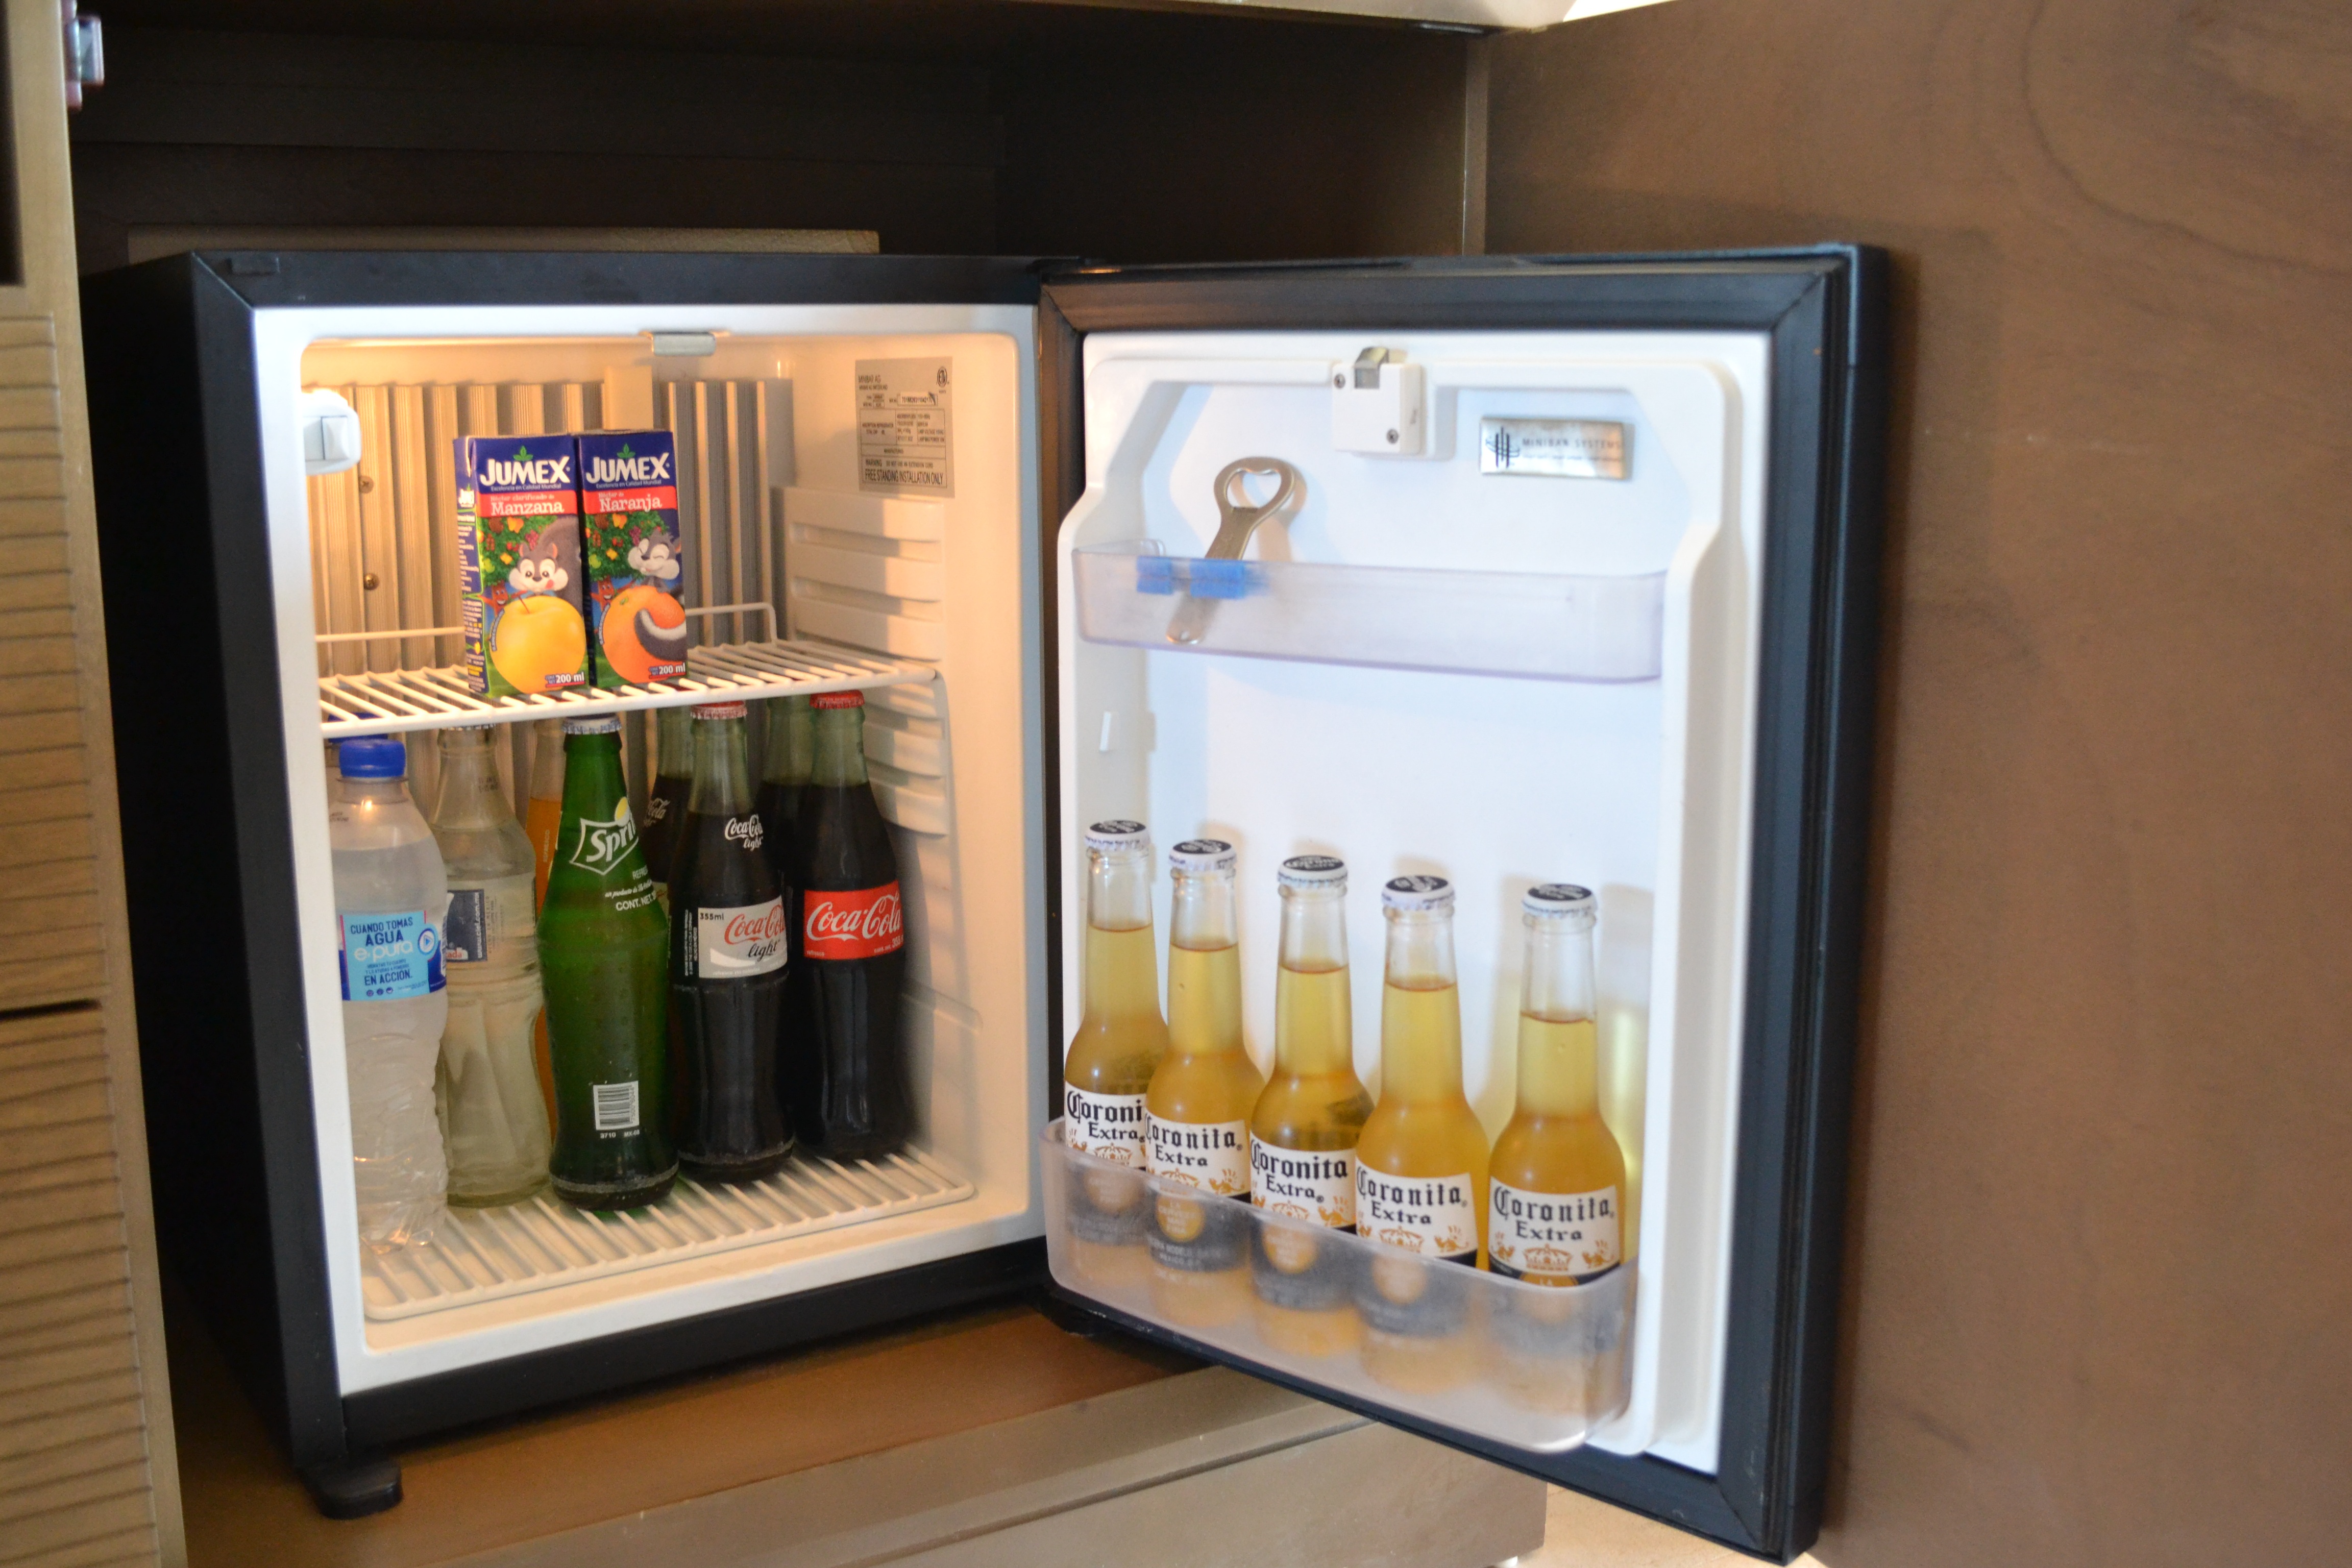
machine, beer, crown, product, refrigerator, kitchen appliance, frigobar